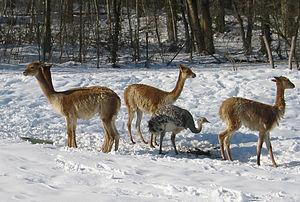
Les Lagunas de Vilama ou Reserva Provincial Altoandina de la Chinchilla sont un ensemble de petits lacs et lagunes situés en Argentine, dans la puna de la province de Jujuy.
La réserve provinciale Laguna Brava est un réserve naturelle d'Argentine, situé dans la cordillère des Andes, dans la partie occidentale de la province de La Rioja. Ce site est protégé par la Convention de Ramsar depuis le 2 février 2003.
Le Chili, en forme longue république du Chili, en espagnol : Chile, ou República de Chile, est un pays d’Amérique du Sud partageant ses frontières avec le Pérou et la Bolivie au nord d'une part, et l’Argentine au nord-est, à l'est et au sud-est d'autre part, et dont le territoire forme une étroite bande allant du désert d'Atacama jusqu'au cap Horn. L'île de Pâques, située à 3 000 kilomètres de Valparaíso dans l'océan Pacifique, fait partie du Chili depuis 1888. La superficie du pays est de 756 102 km². Le gouvernement revendique aussi une possession sur le continent Antarctique : le Territoire chilien de l'Antarctique correspond aux longitudes 53° W et 90° W et est situé au sud du soixante-cinquième parallèle sud.